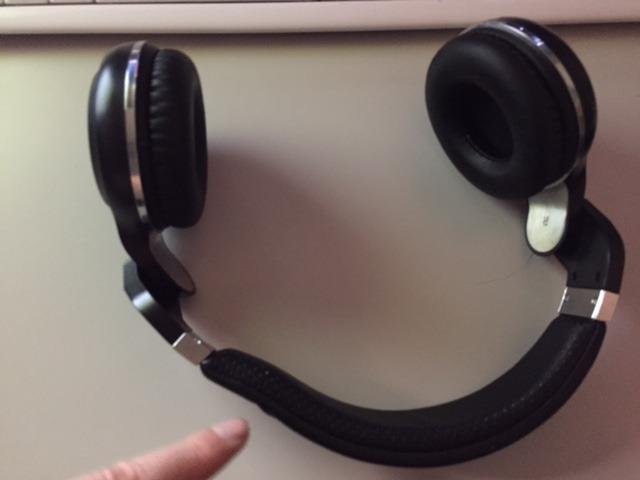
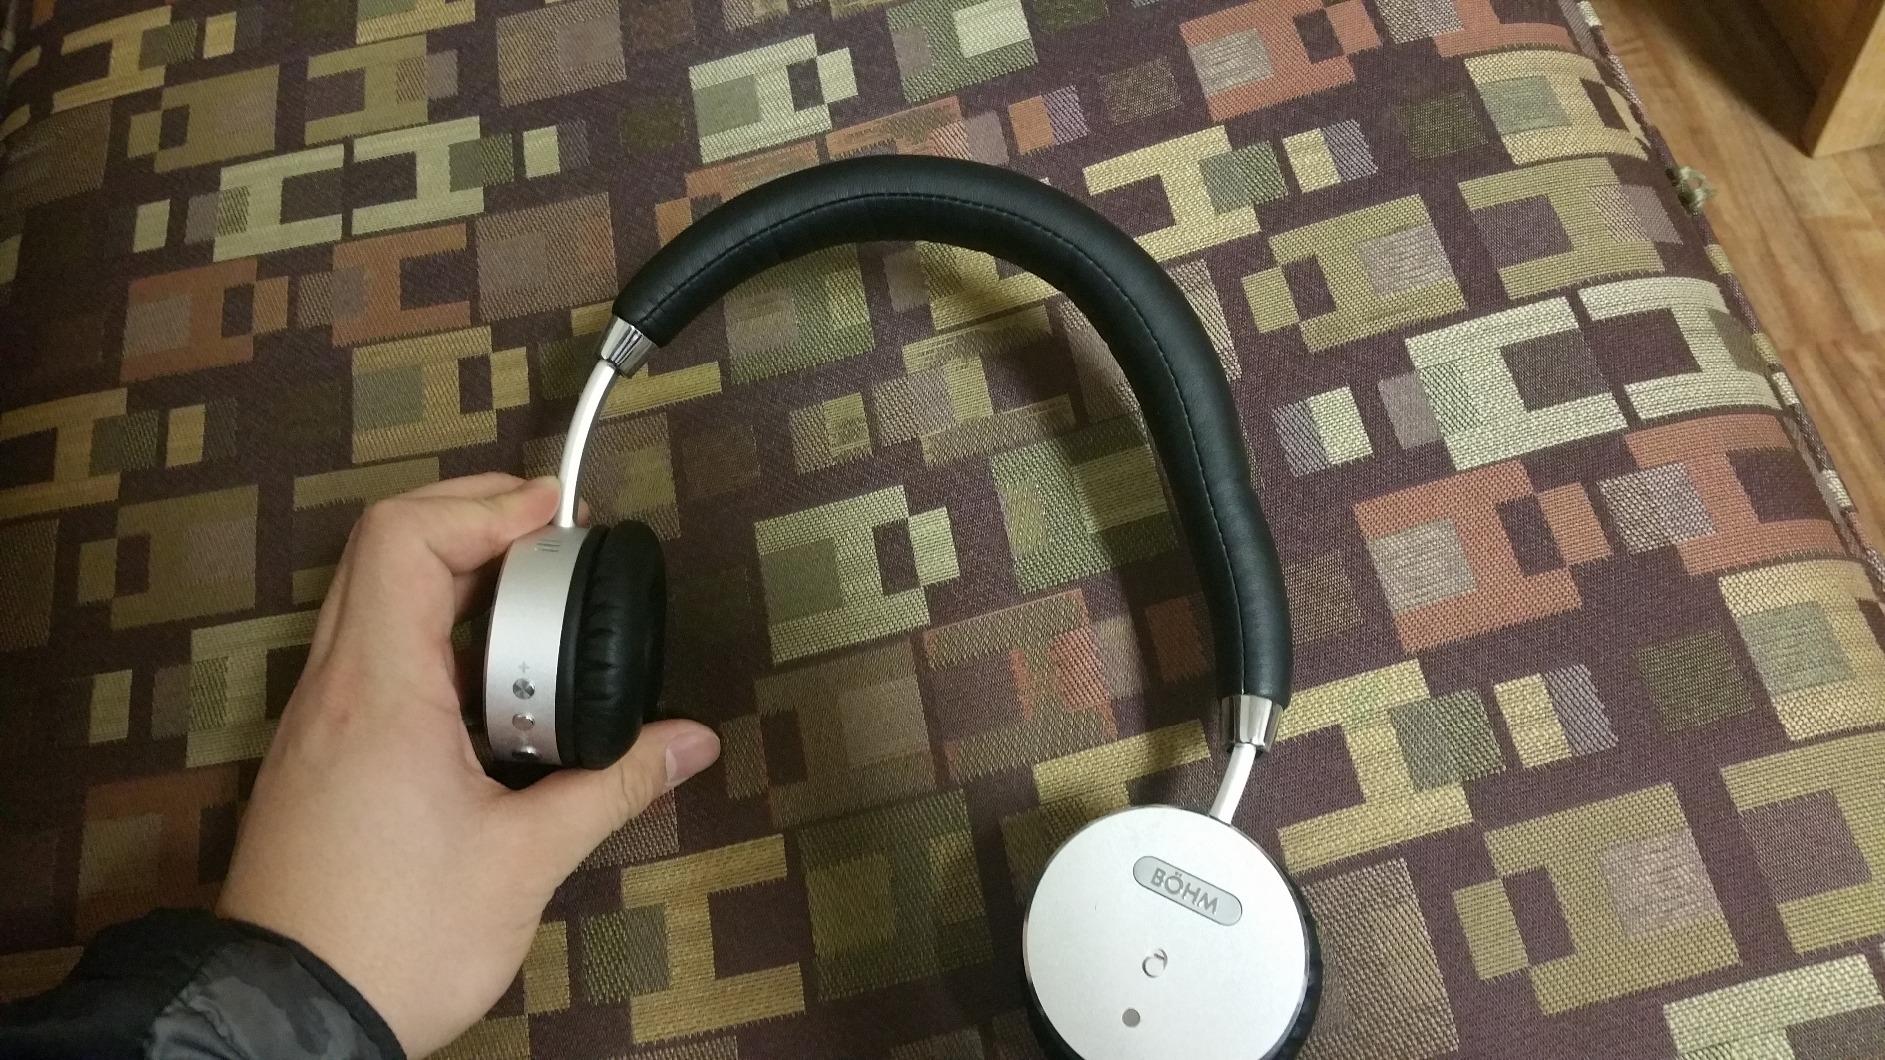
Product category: headphones
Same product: no